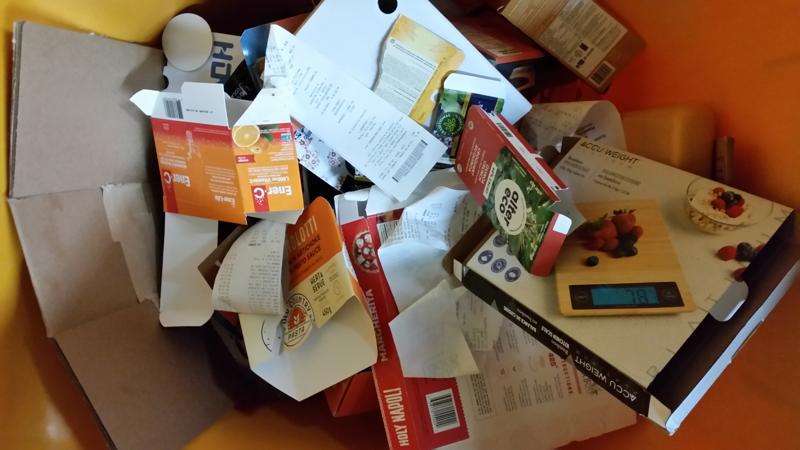
Label: cardboard